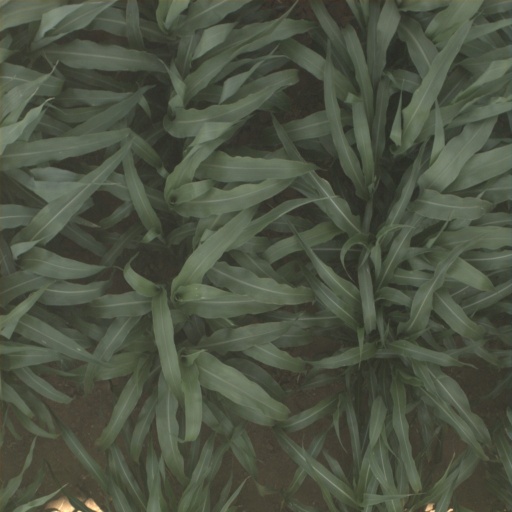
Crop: sorghum